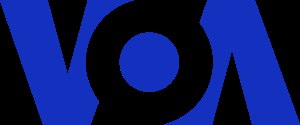
Voice of America
Voice of America
Voice of America er den amerikanske føderale regerings officielle, internationale radio- og TV-kanal. VOA producerer og distribuerer i dag 1800 timer udsendelser hver uge på 43 forskellige sprog. VOA anslås at have ca. 134 millioner lyttere og seere rundt om i verden.